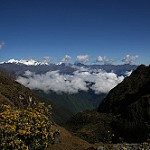
Label: mountain